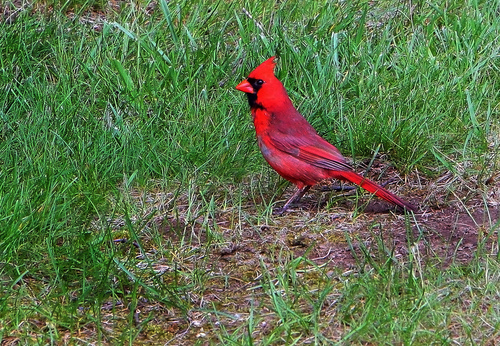
this is a standing bird with a red head, red and black wings and body, a red tail, black eyes, and a red pointy beak with feathers that come to a point at the top and back of its head.
this bird has a short, bright red bill, a red crown, and a black throat.
large bright red bird and bil, black patch around bil area, occasional blue gray tones in patches.
this is an all red bird with black on the cheek patches and throat.
this bird is different shades of red, including a very vibrant shade of red.
a colorful bird covered in bright read feathers, except for its black and white secondaries and black patches covering its throat and eye.
a bird with a red body and black eyes
this bird has a bright red head and chest with a short beak.
this bird has wings that are red and has an orange billthe bird is red all over except for black in the face region and a pointed crown.
Species: Cardinal